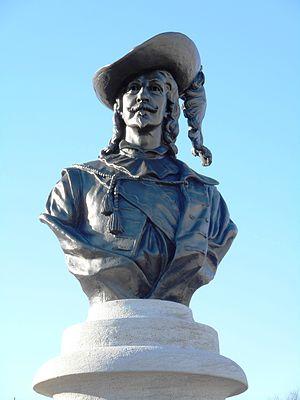
Monument de Pierre Du Gua de Monts, par Hamilton MacCarthy, érigé en 2007 sur l'avenue Saint-Denis, près de la Citadelle de Québec patrimoine-culturel.gouv.qc.ca cfqlmc.org
Pierre Dugua de Mons, né vers 1560 au château de Mons, à Royan et mort en 1628 dans son château d’Ardennes à Fléac-sur-Seugne, près de Pons, est le premier colonisateur de la Nouvelle-France ayant eu pour lieutenant Samuel de Champlain.